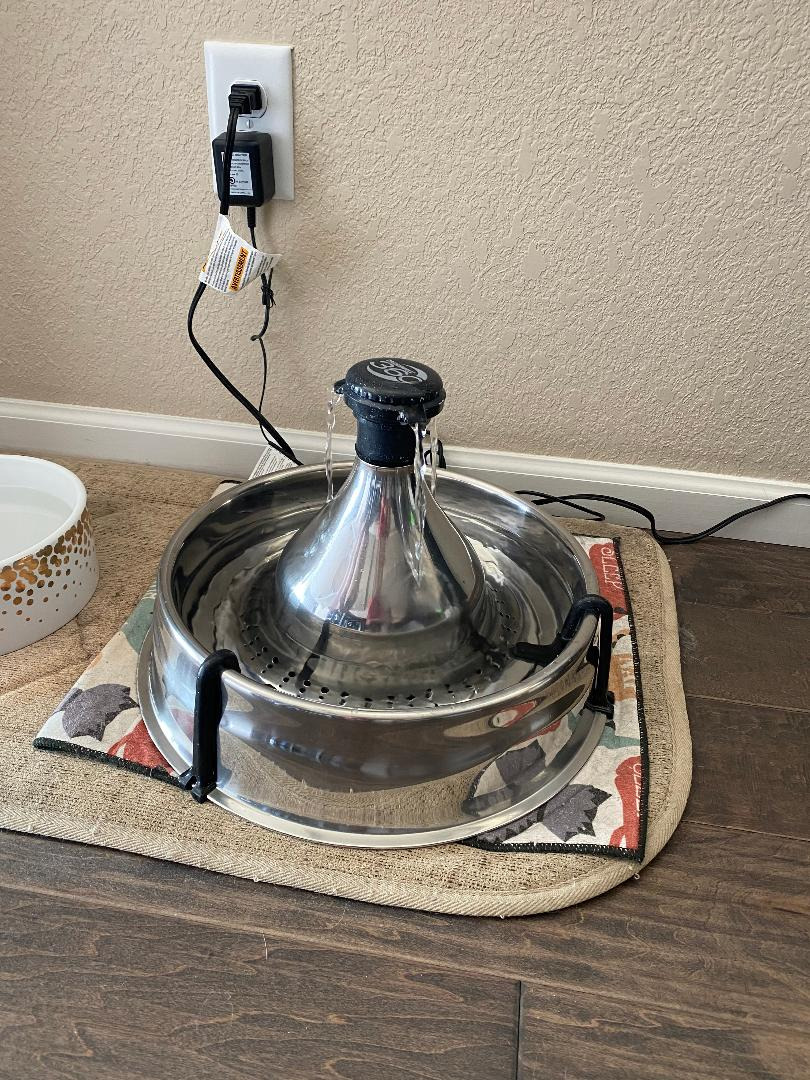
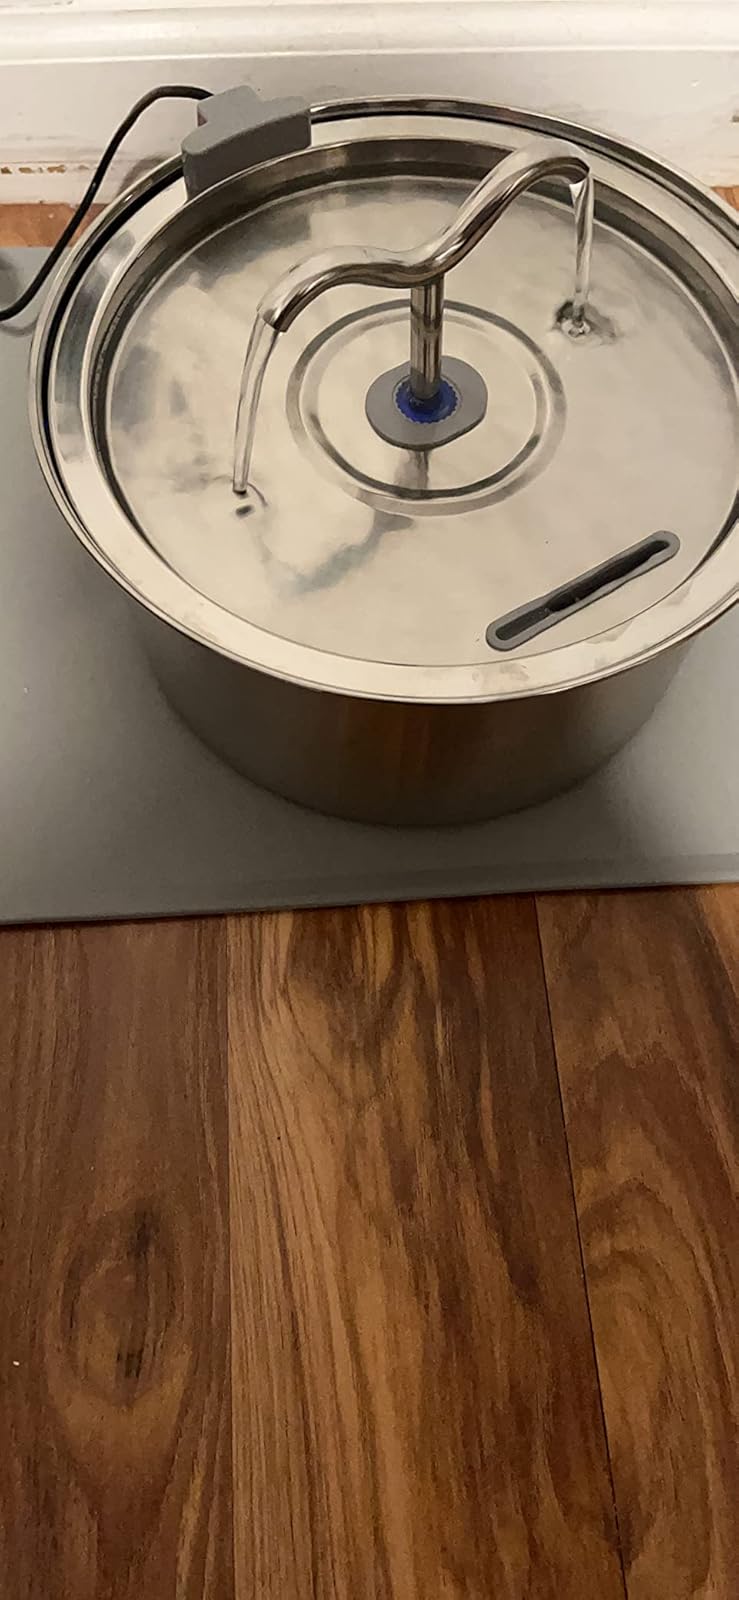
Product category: items_bowl
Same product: no